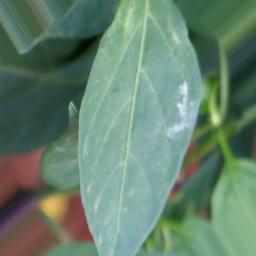
Label: healthy